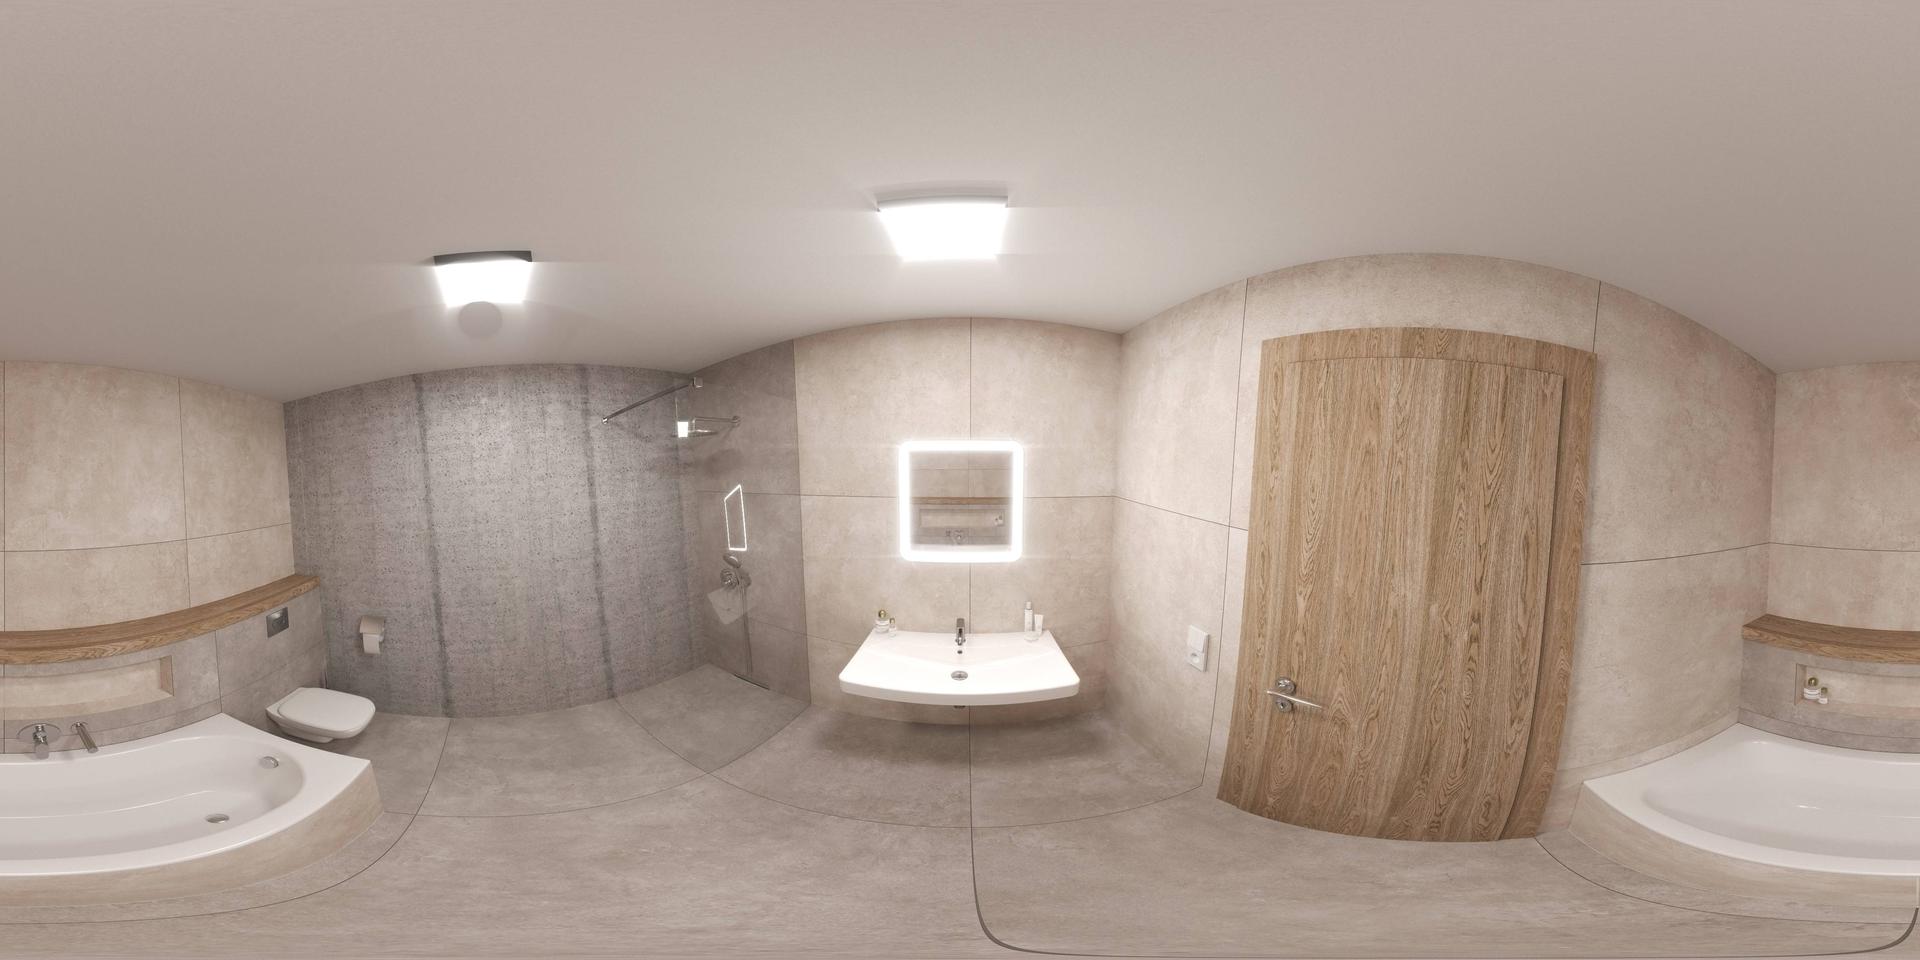
Referred object: the white wall-mounted toilet seat

Referred object: the illuminated square mirror

Referred object: the sink opposite the wooden door